Leon Kantelberg

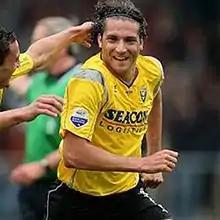
Kantelberb with VVV-Venlo

Leonardus "Leon" Fransiscus Emanuel Kantelberg (born 15 July 1978) is a Dutch former professional footballer who played as a midfielder.